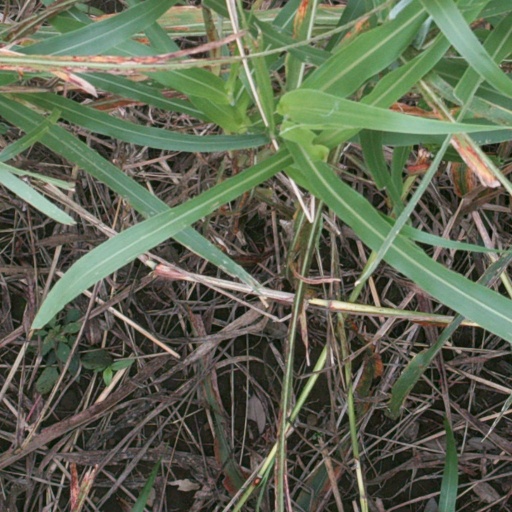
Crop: sorghum